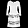
Label: Dress